Sports motorcycle

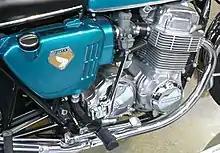
The groundbreaking inline four of the Honda CB750.

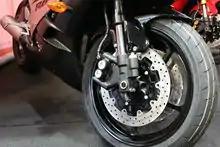
Dual front disc brakes with four piston radial calipers on a Yamaha YZF-R6.

A sports motorcycle, sports bike, or sport bike is a motorcycle designed and optimized for speed, acceleration, braking, and cornering on asphalt concrete race tracks and roads. They are mainly designed for performance at the expense of comfort, fuel economy, safety, noise reduction and storage in comparison with other motorcycles.